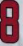
Number: 8